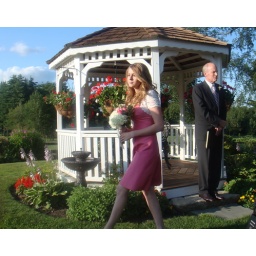
in a white dress